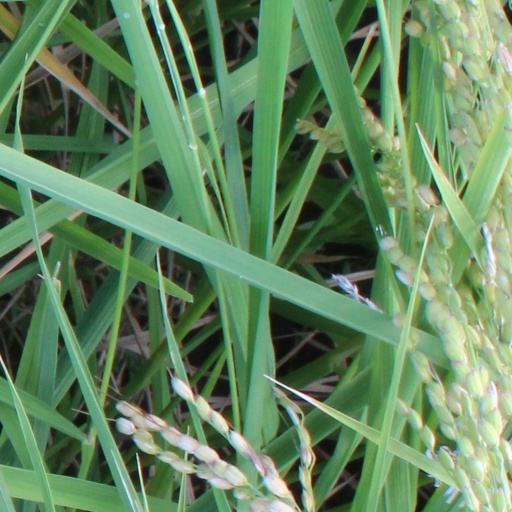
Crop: rice